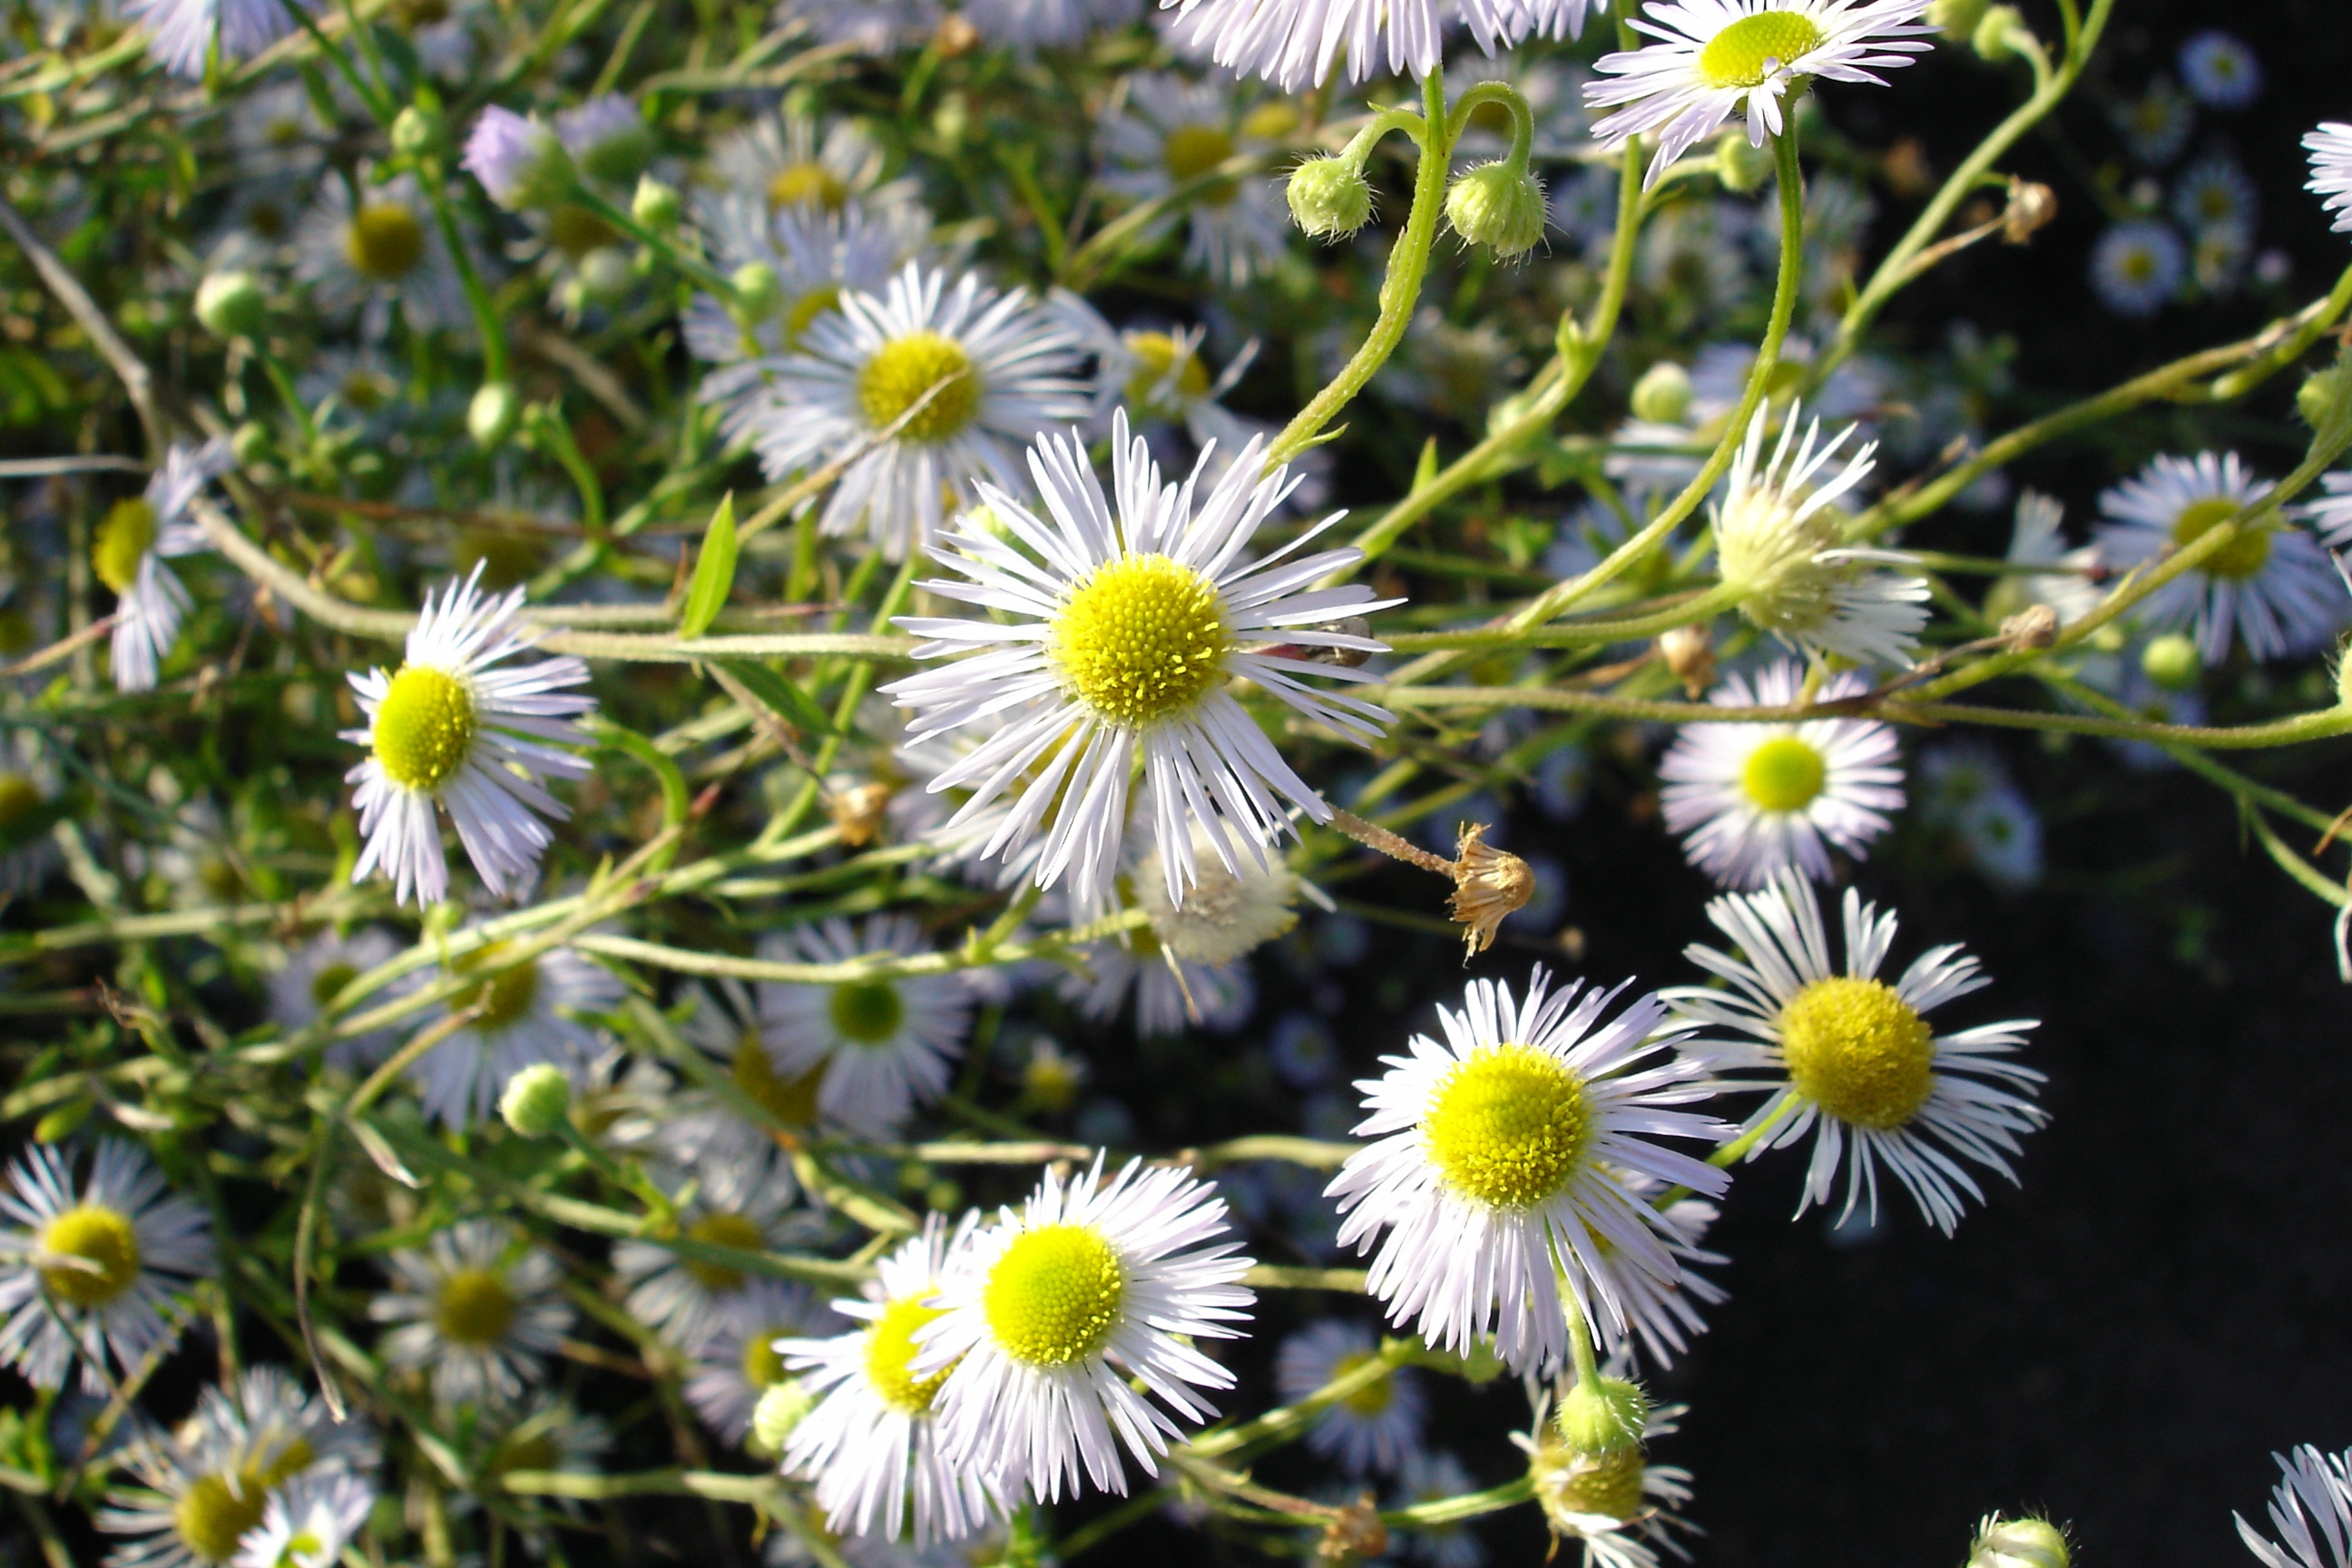
plant, white, meadow, flower, daisy, green, botany, flora, wildflower, flowers, aster, flowering plant, daisy family, oxeye daisy, land plant, chamaemelum nobile, marguerite daisy